Vilna Ghetto

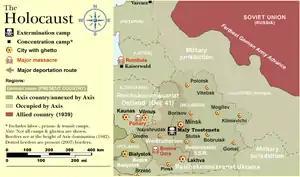
ghettos (marked with red-and-gold stars)

In order to pacify the predominantly poorer Jewish quarter in the Vilnius Old Town and force the rest of the more affluent Jewish residents into the new German-envisioned ghetto, the Nazis staged – as a pretext – the Great Provocation incident on 31 August 1941, led by SS "Einsatzkommando 9" Oberscharführer Horst Schweinberger under orders from "Gebietskommissar" of the Vilnius municipality Hans Christian Hingst and Franz Murer, Hingst's deputy for Jewish affairs under "provisional directives" of "Reichskommissar" Hinrich Lohse.